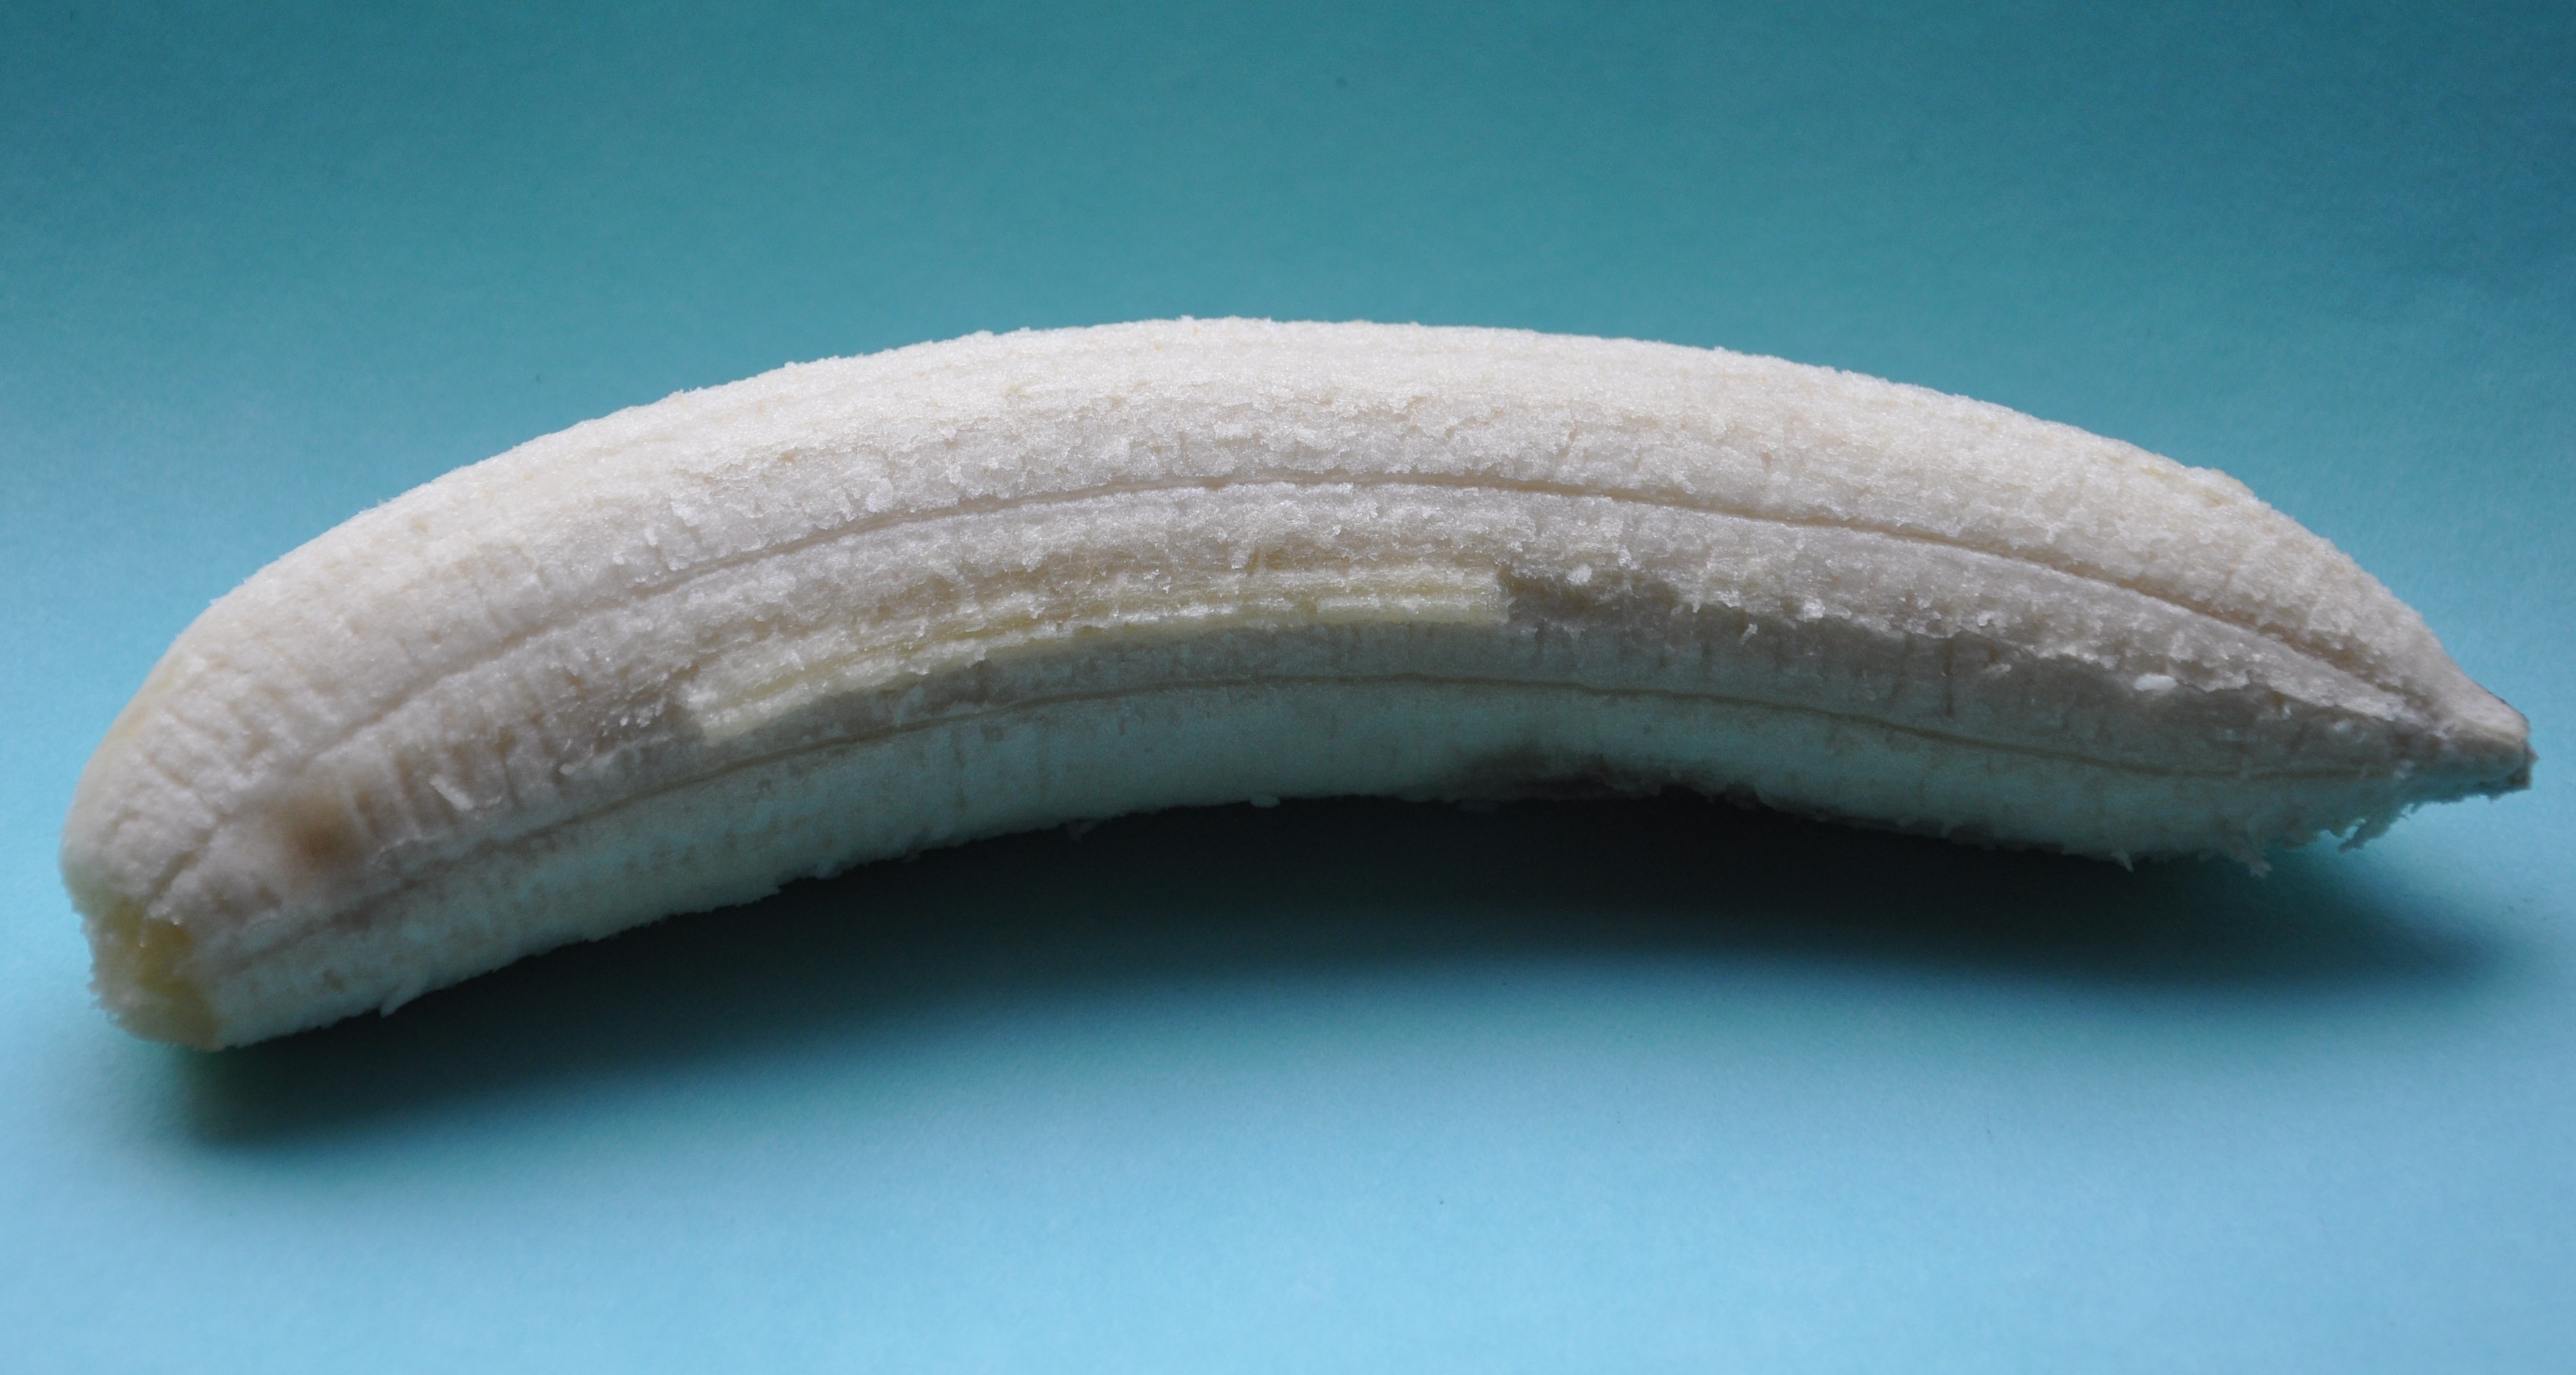
fruit, food, produce, banana, invertebrate, close up, eye, skin, organ, tooth, macro photography, protein, no skin